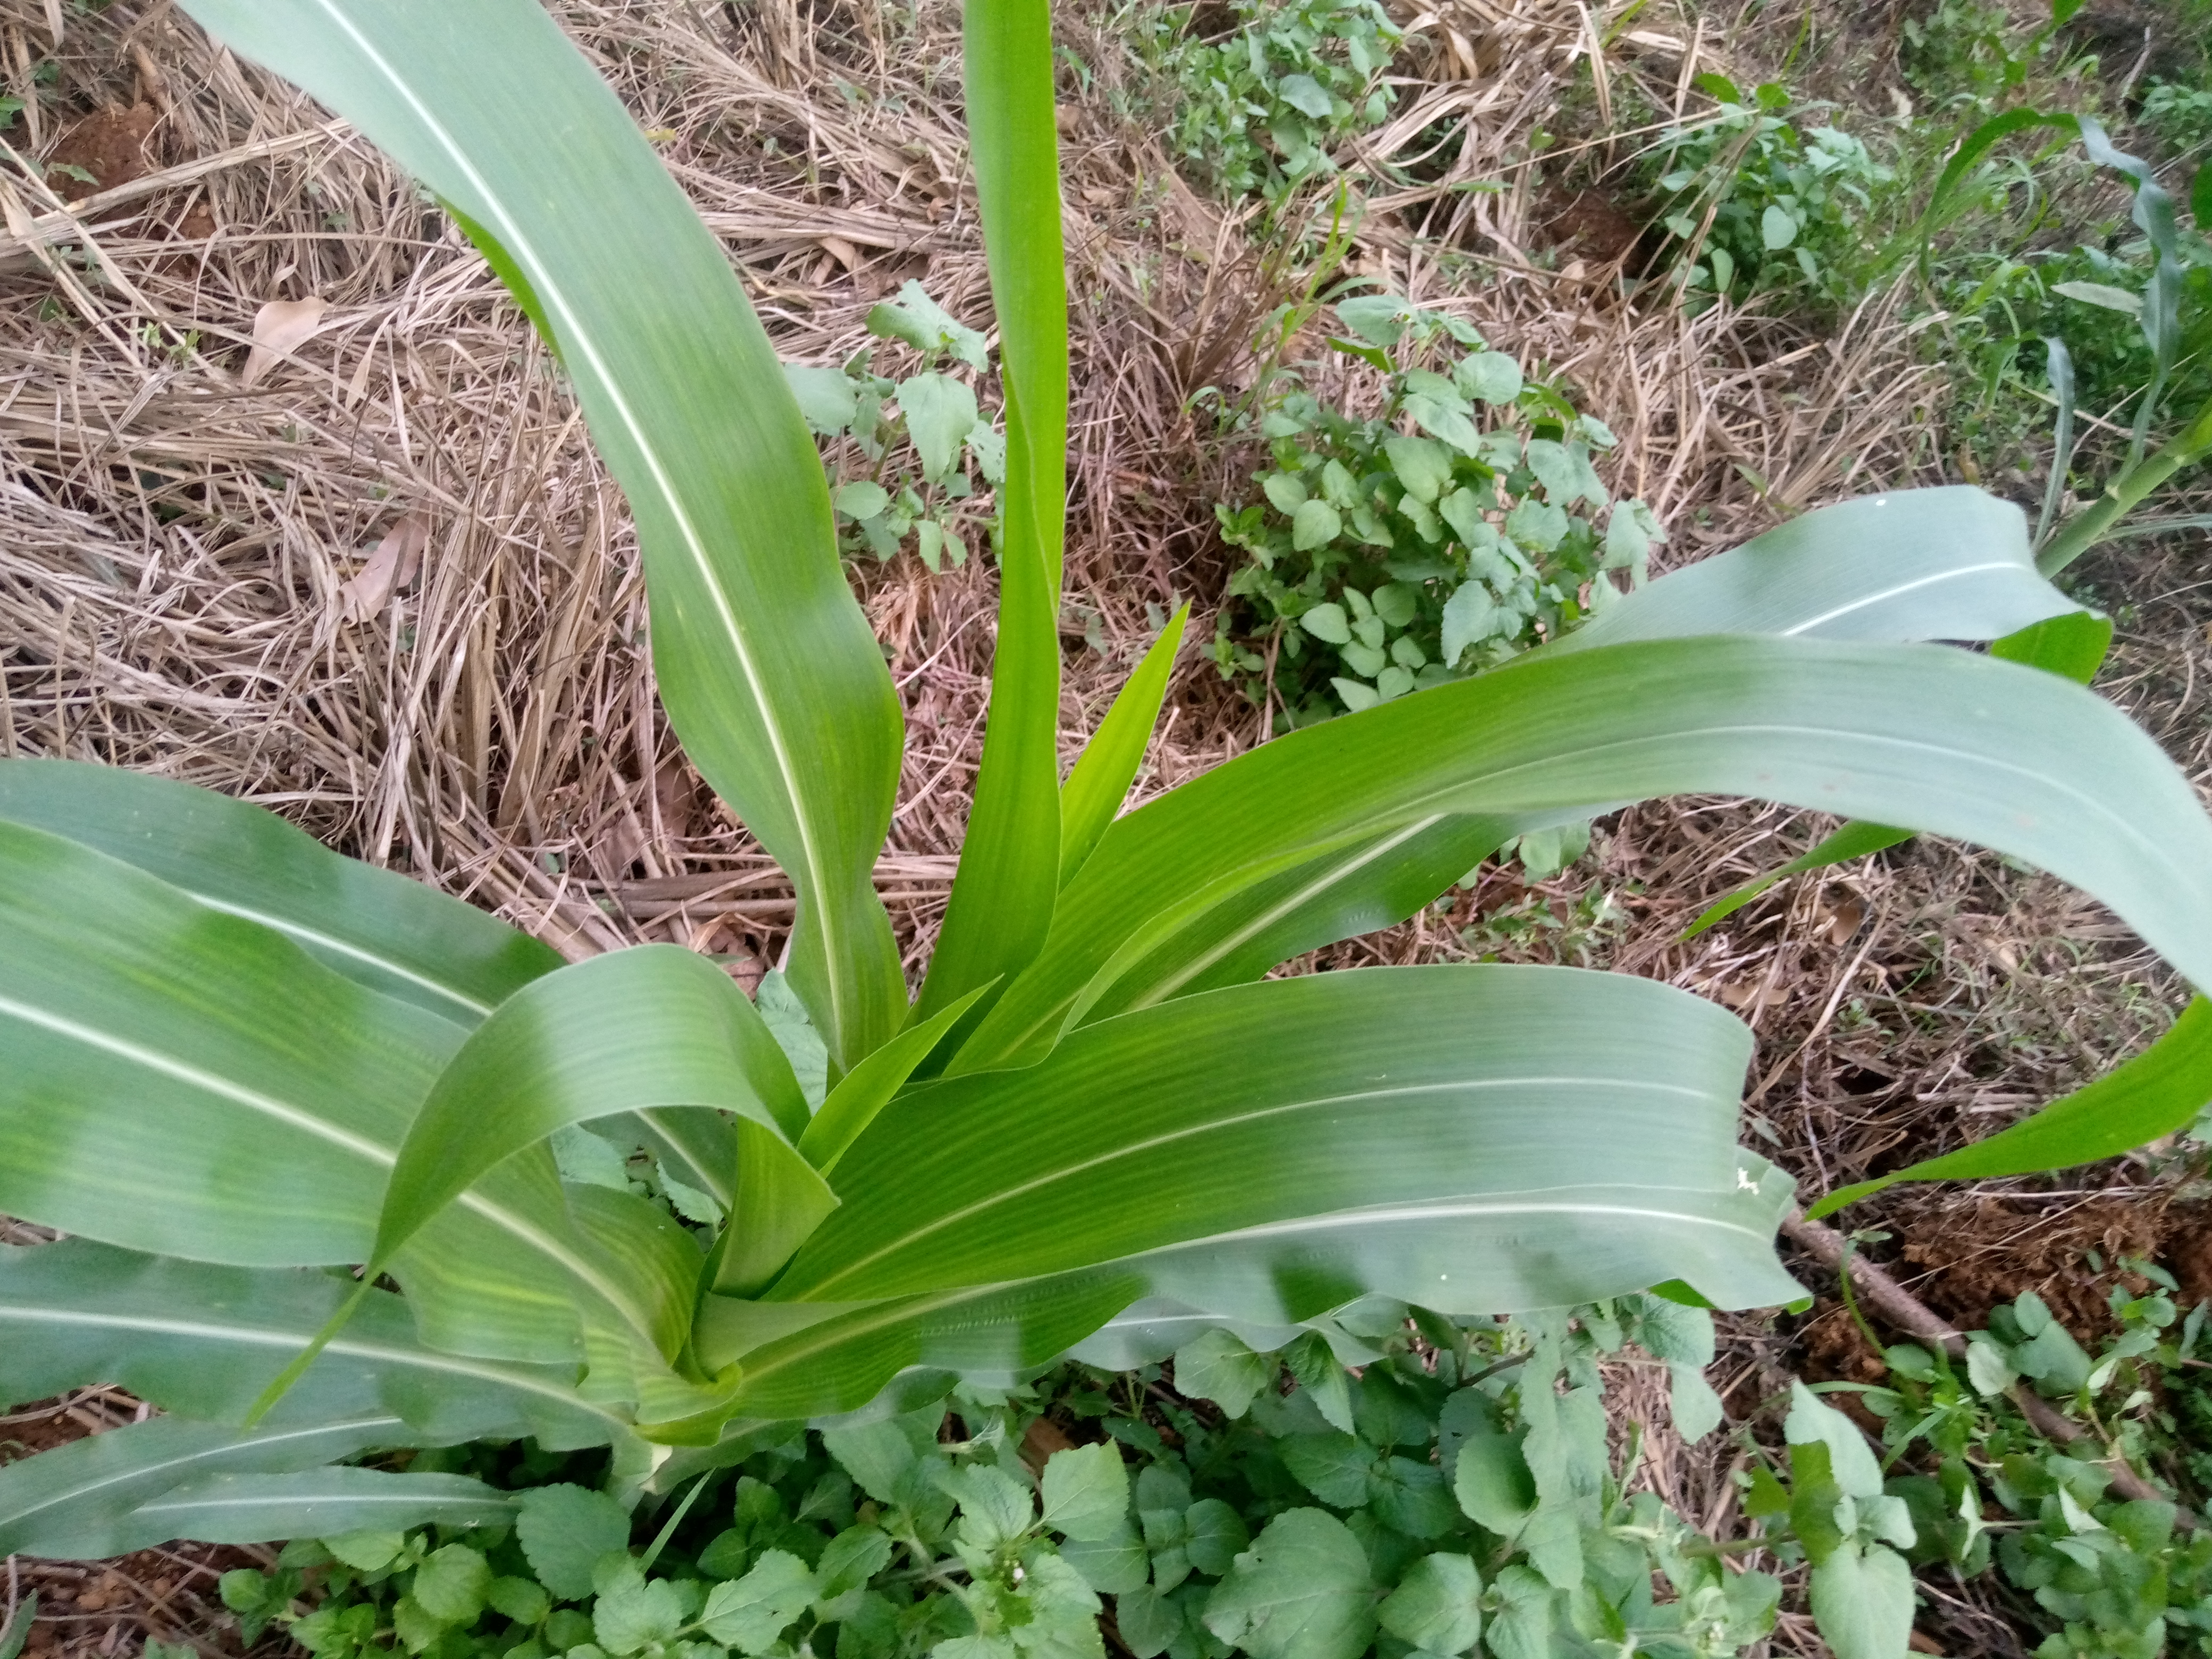
Label: healthy